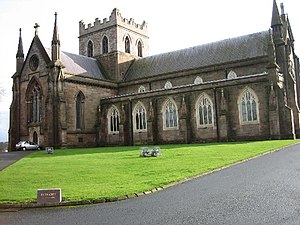
Armagh
Katedralen i Armagh.
Armagh er en by i det sydlige Nordirland. Byen er hovedstad i distriktet af samme navn. Indbyggertallet er pr. 2001 på 14.590.